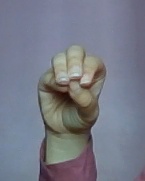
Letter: ha